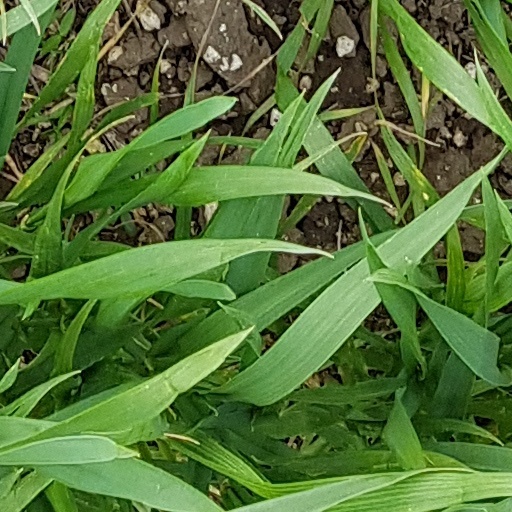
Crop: wheat